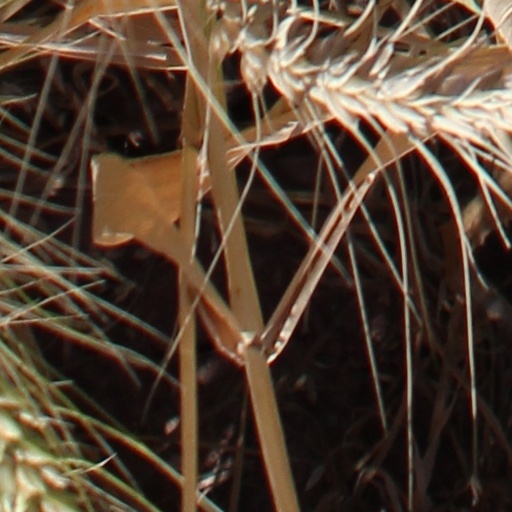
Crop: wheat